Game of Thrones season 2

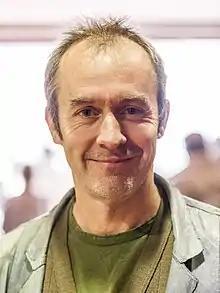
Stephen Dillane (Stannis Baratheon)

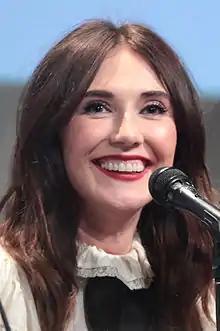
Carice van Houten (Melisandre)

Emerging as the fourth claimant to the throne is the estranged brother of the late king Robert, Stannis Baratheon (Stephen Dillane). The foreign priestess Melisandre, portrayed by Carice van Houten poses as an influential, yet manipulative advisor to Stannis. Van Houten was previously asked (but unable) to audition for the role of Cersei in season one. While her character retains her signature red robes and hair, unlike in the novels Melisandre is not portrayed as having red eyes, making her appear somewhat more human. Liam Cunningham stars as Ser Davos Seaworth, the "Onion Knight", a bannerman of Stannis and a former smuggler. Cunningham had already been in talks for a role in the first season. As he is left-handed, his Davos has the fingers of the right hand shortened, unlike in the novels where his left hand is crippled. In an interview, Cunningham said that a lot of new dialogue had to be written for his character, because in the novels Davos, a point-of-view character, is portrayed more through his thoughts than through his actions. These three characters headed a new storyline set on a different location, that by the end of the season merged with the main plot.